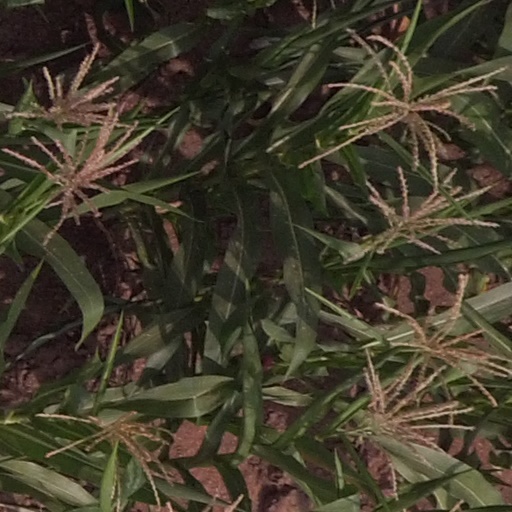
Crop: maize; corn